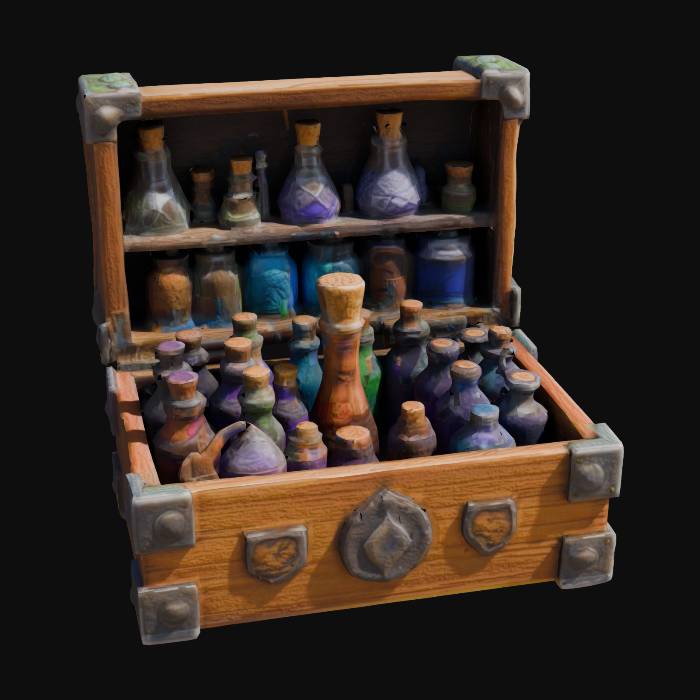
미적 점수 (1~10점): 2